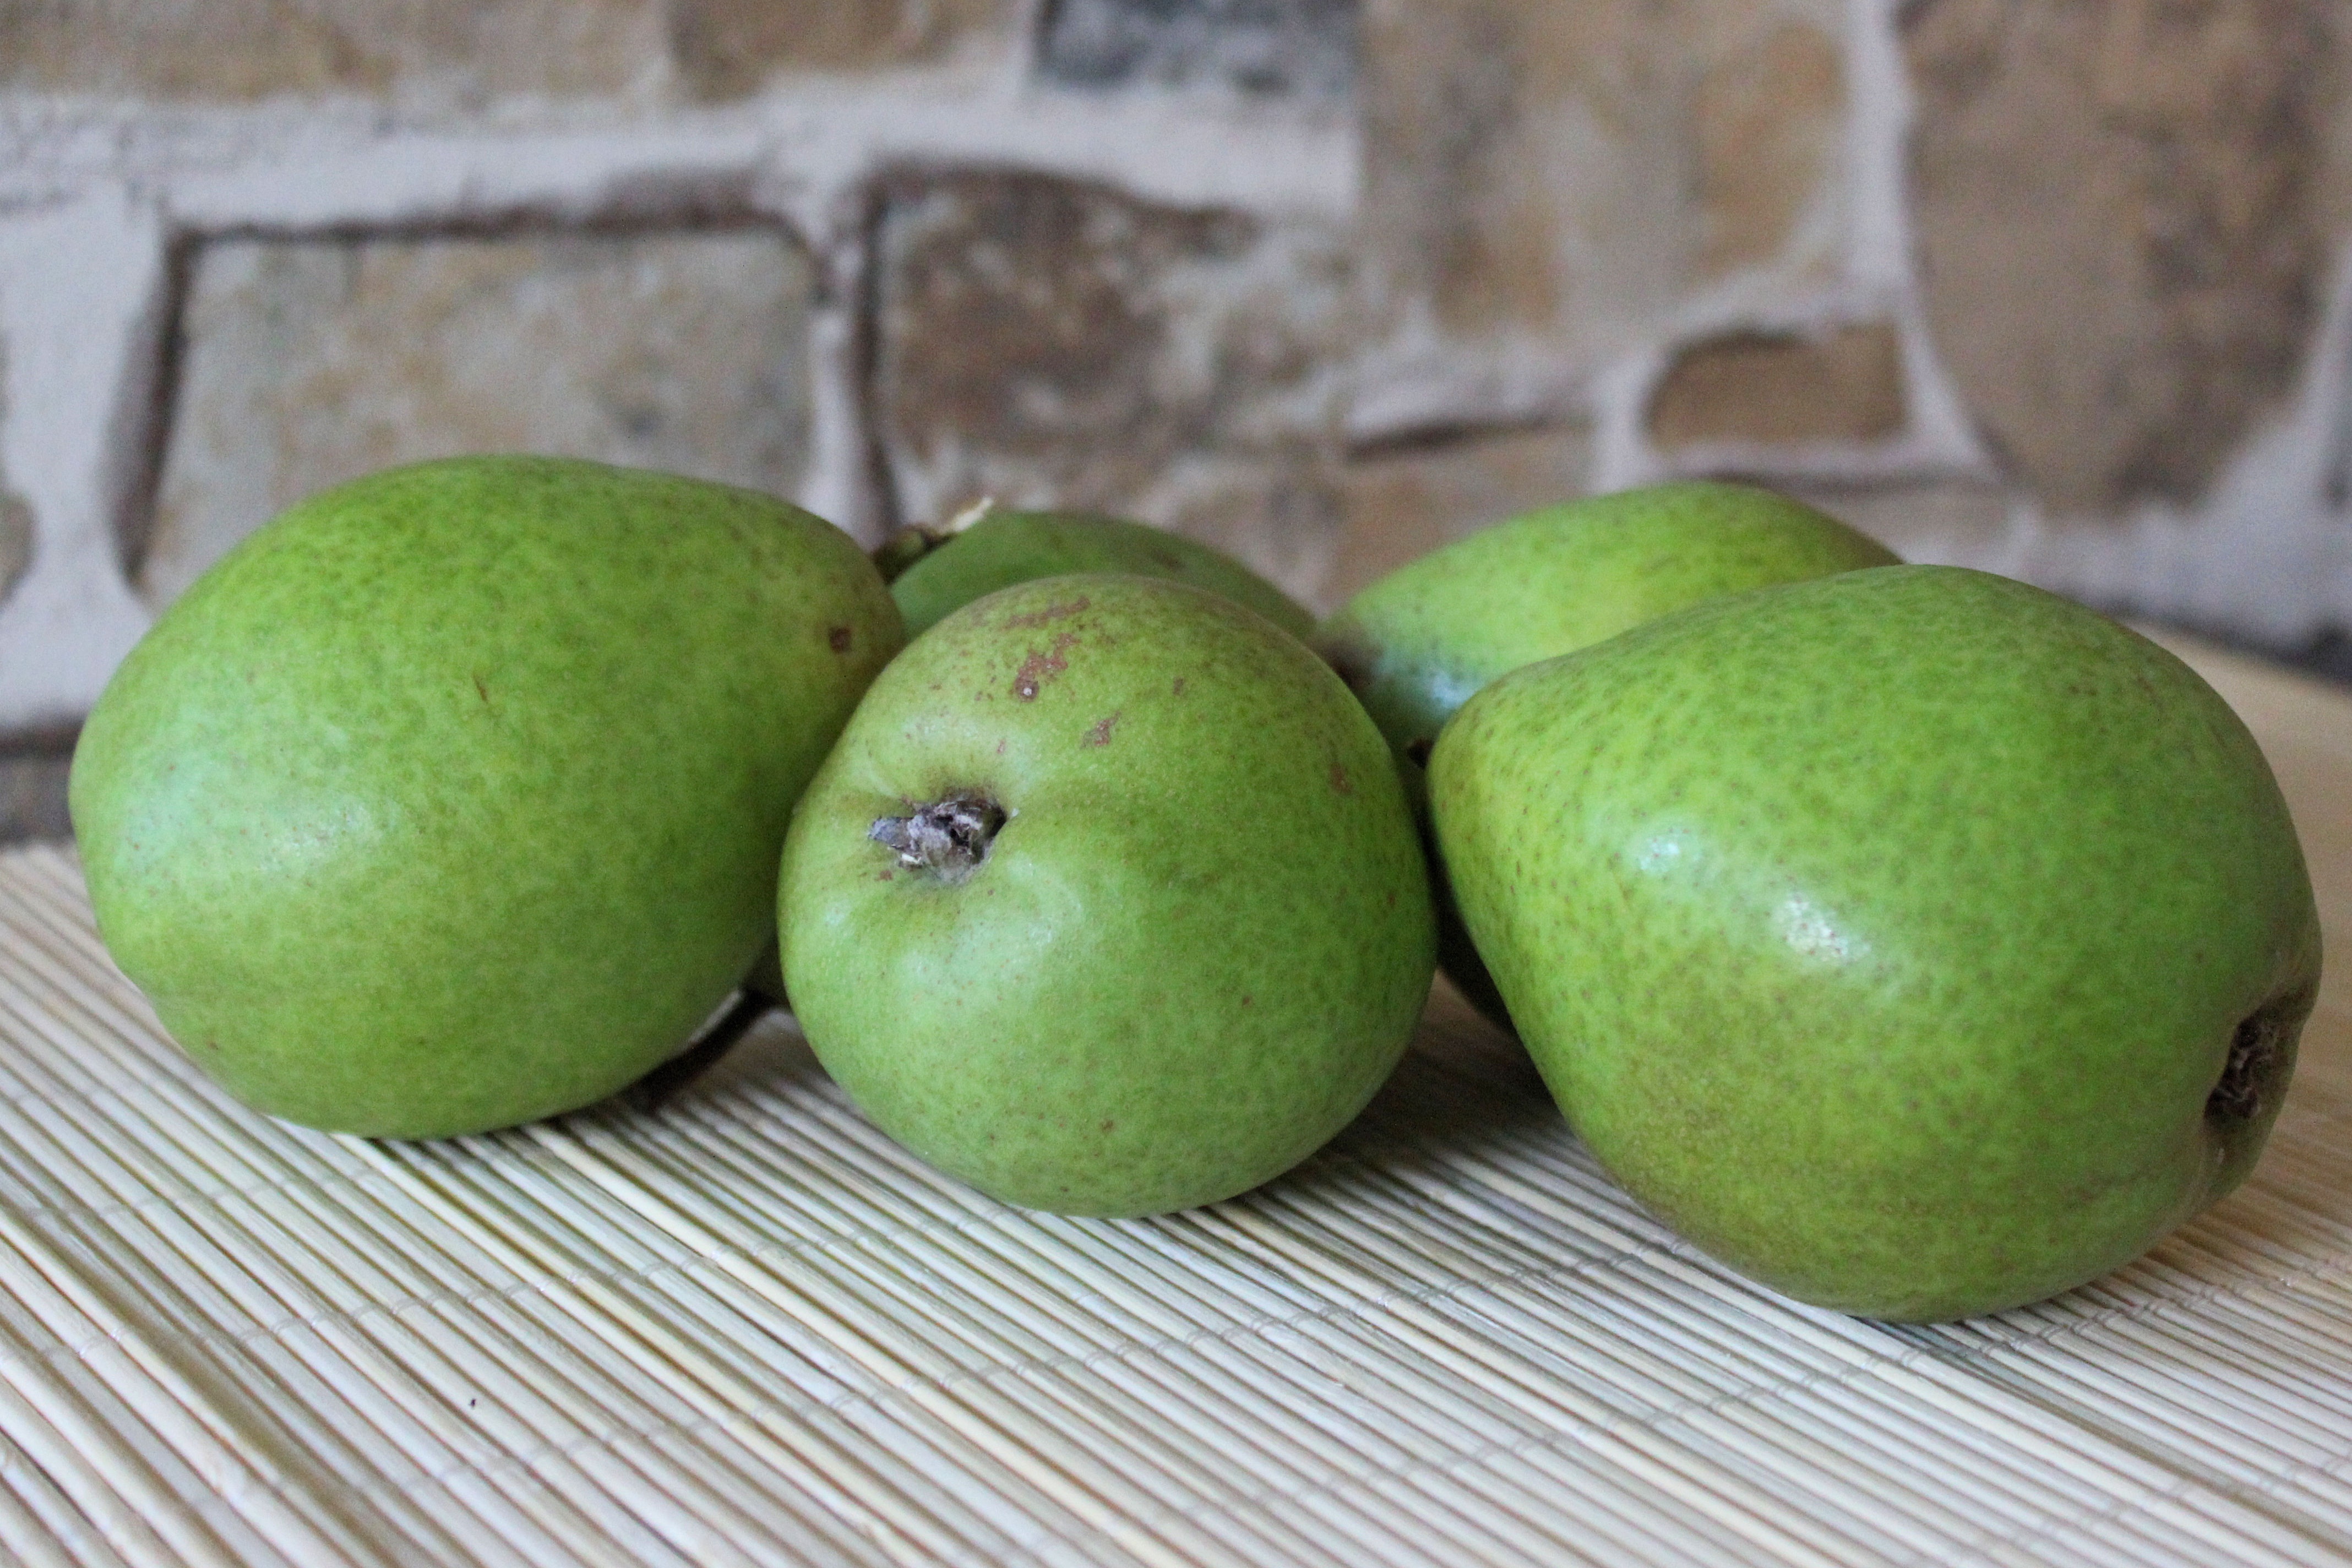
plant, fruit, summer, food, green, produce, pear, healthy, lime, pears, fruits, vitamins, citrus, flowering plant, land plant, sweet lemon, key lime